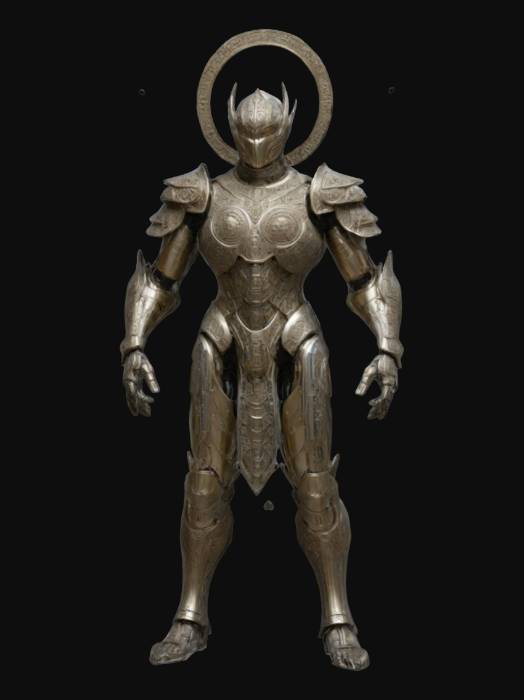
미적 점수 (1~10점): 8